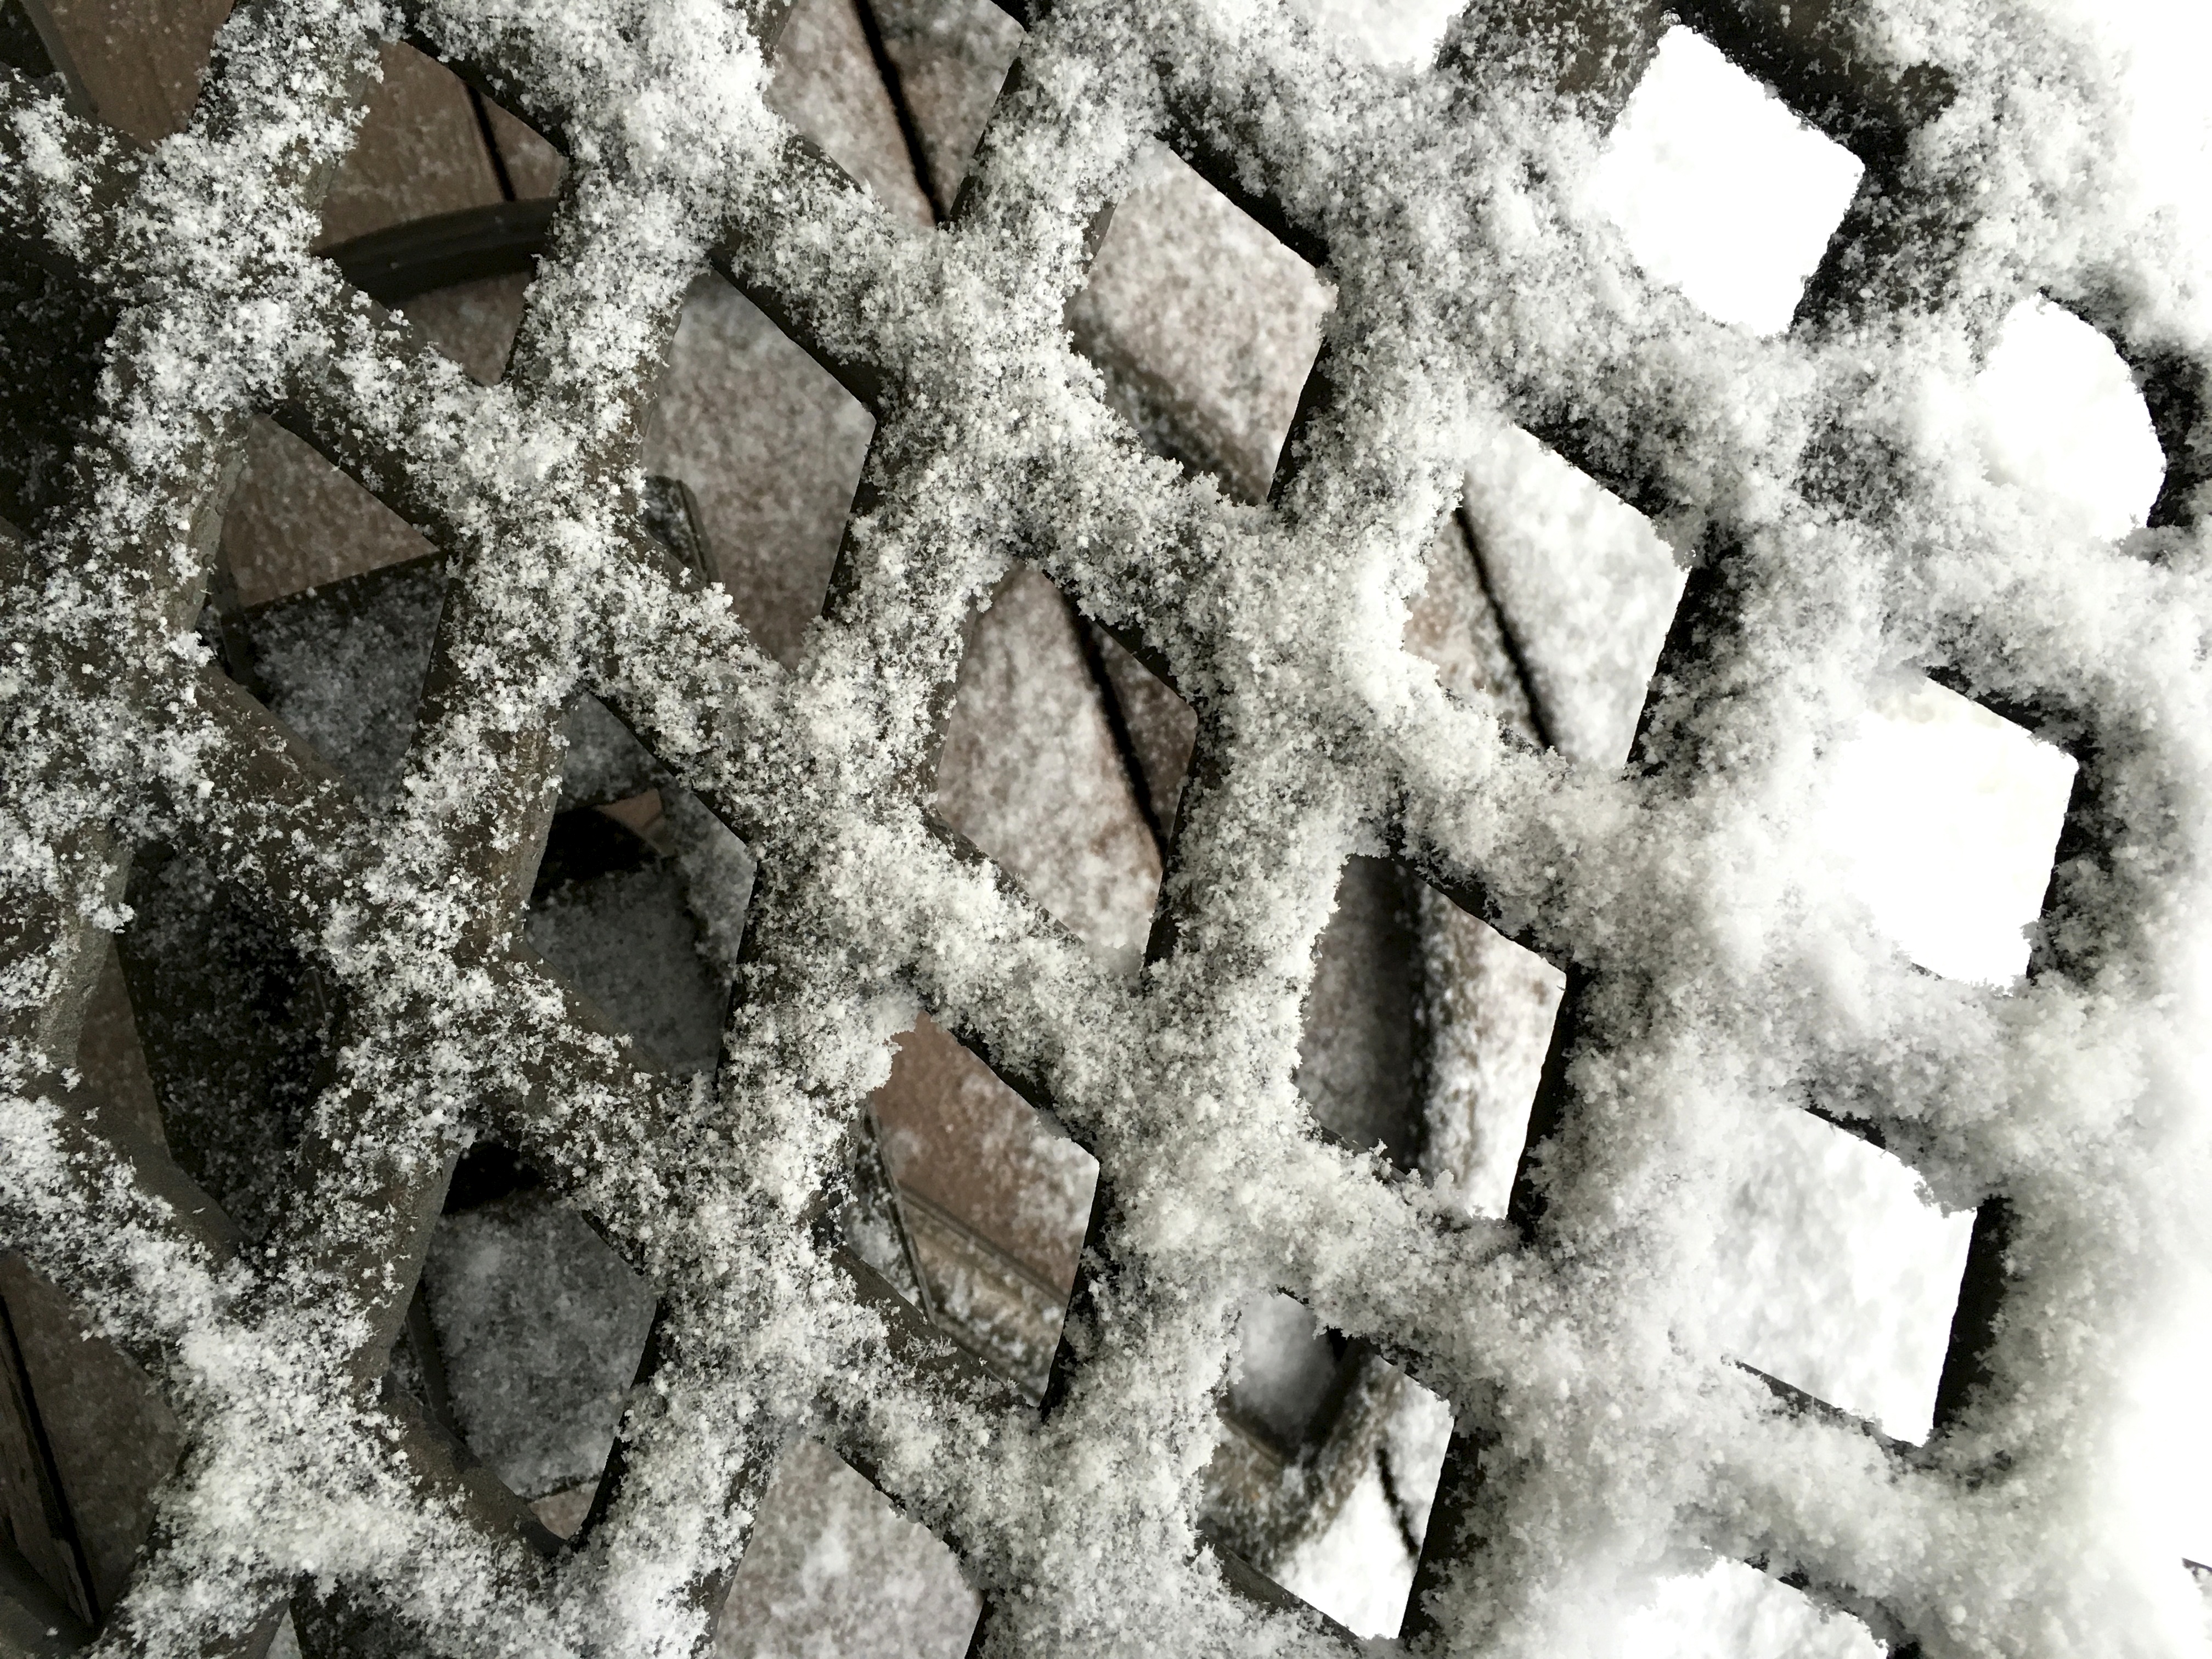
snow, black and white, white, texture, number, pattern, soil, monochrome, font, design, monochrome photography